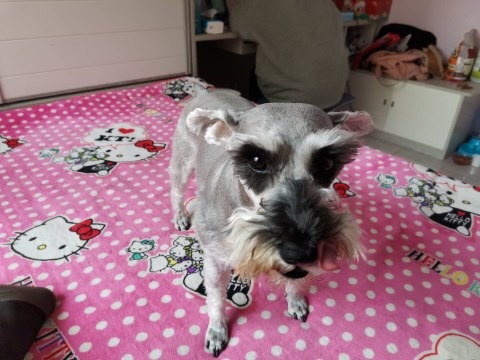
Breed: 2342-n000102-miniature_schnauzer